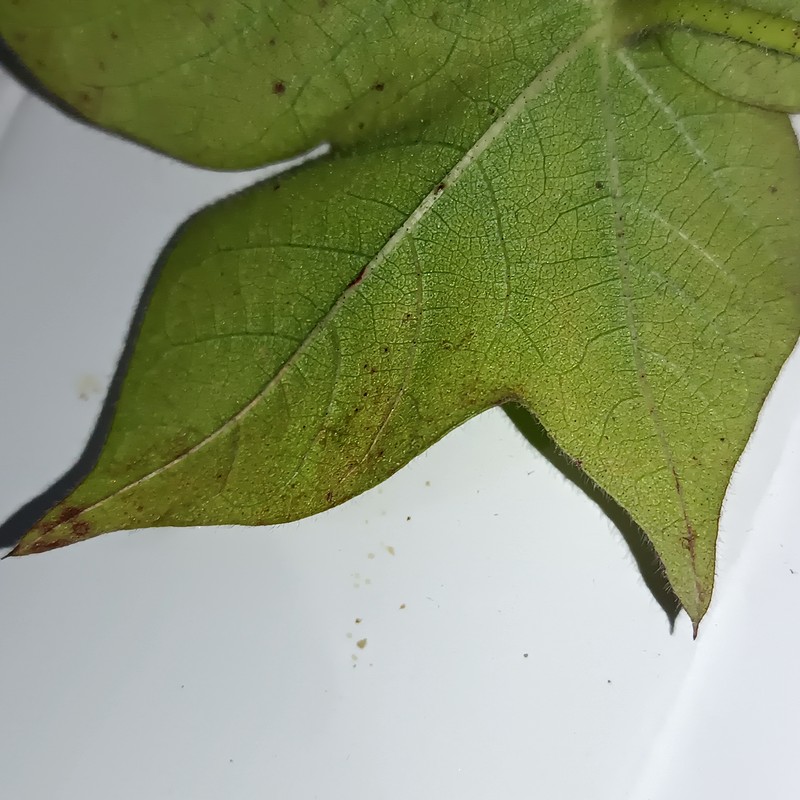
Label: Leaf Redding